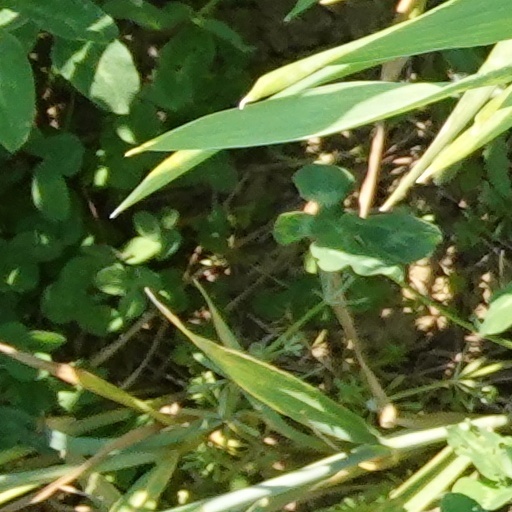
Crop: wheat